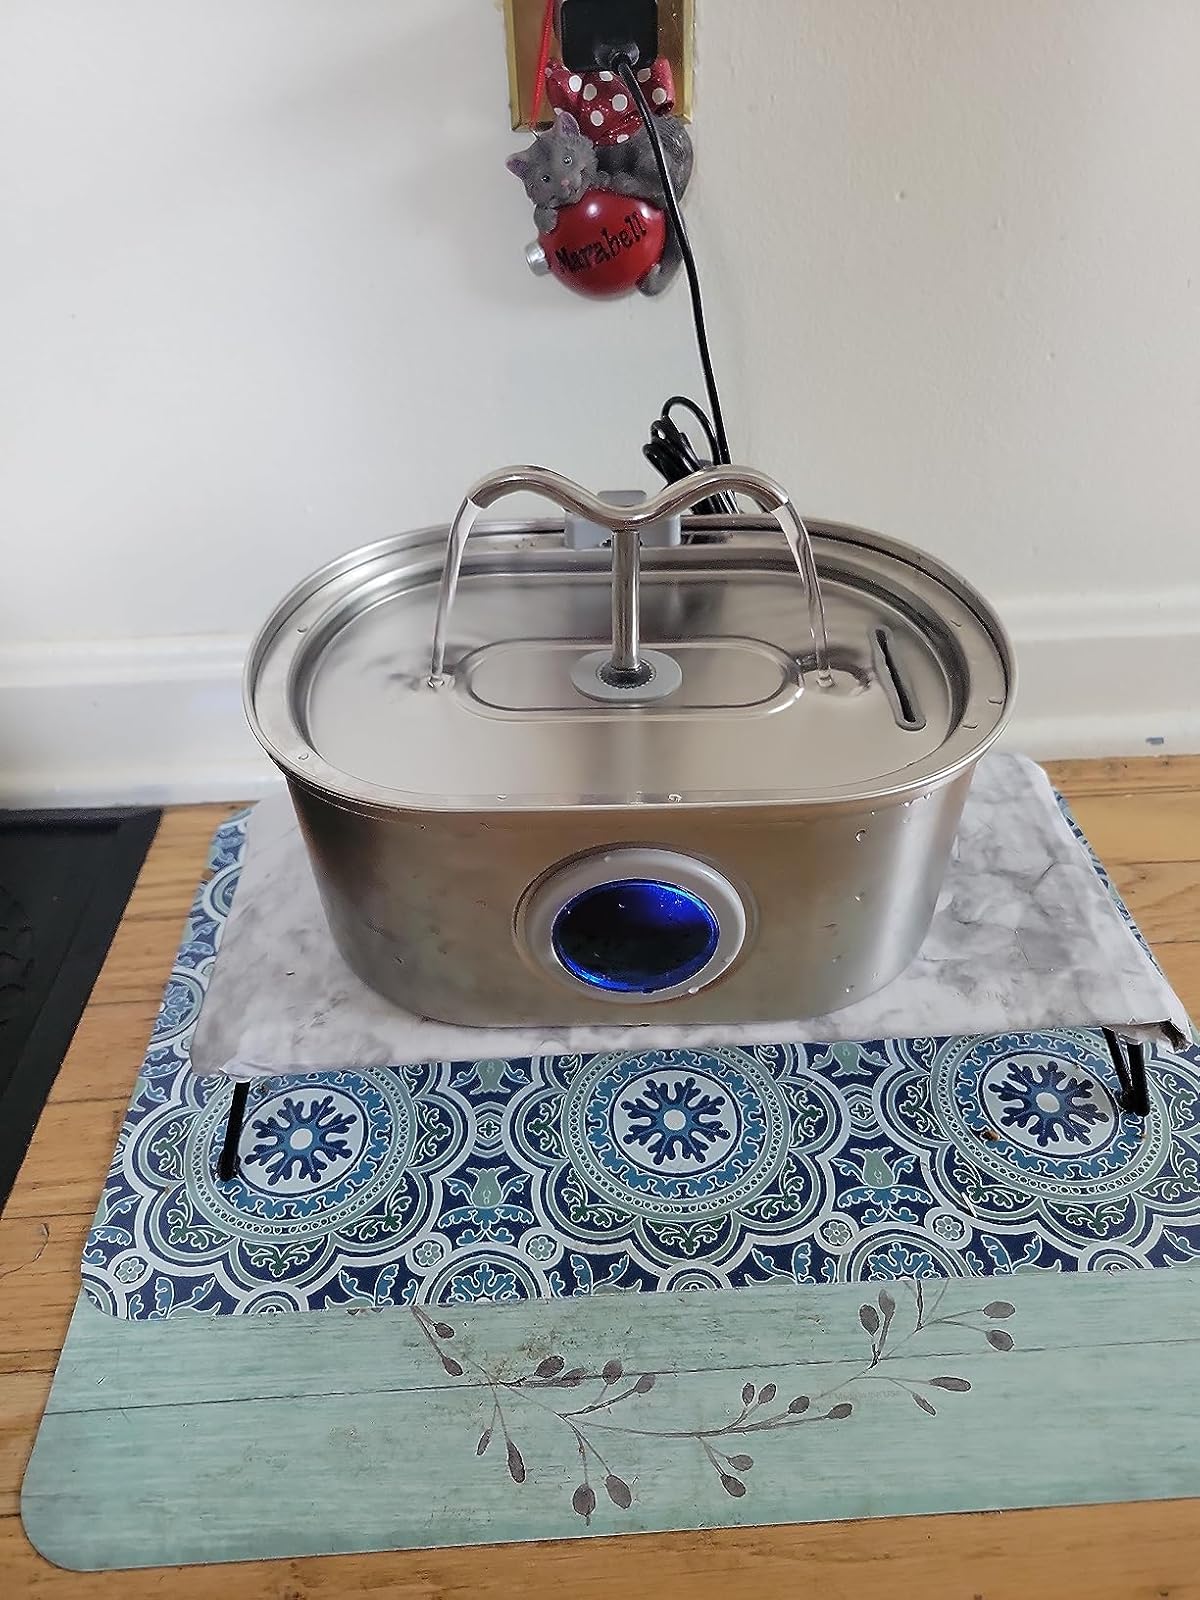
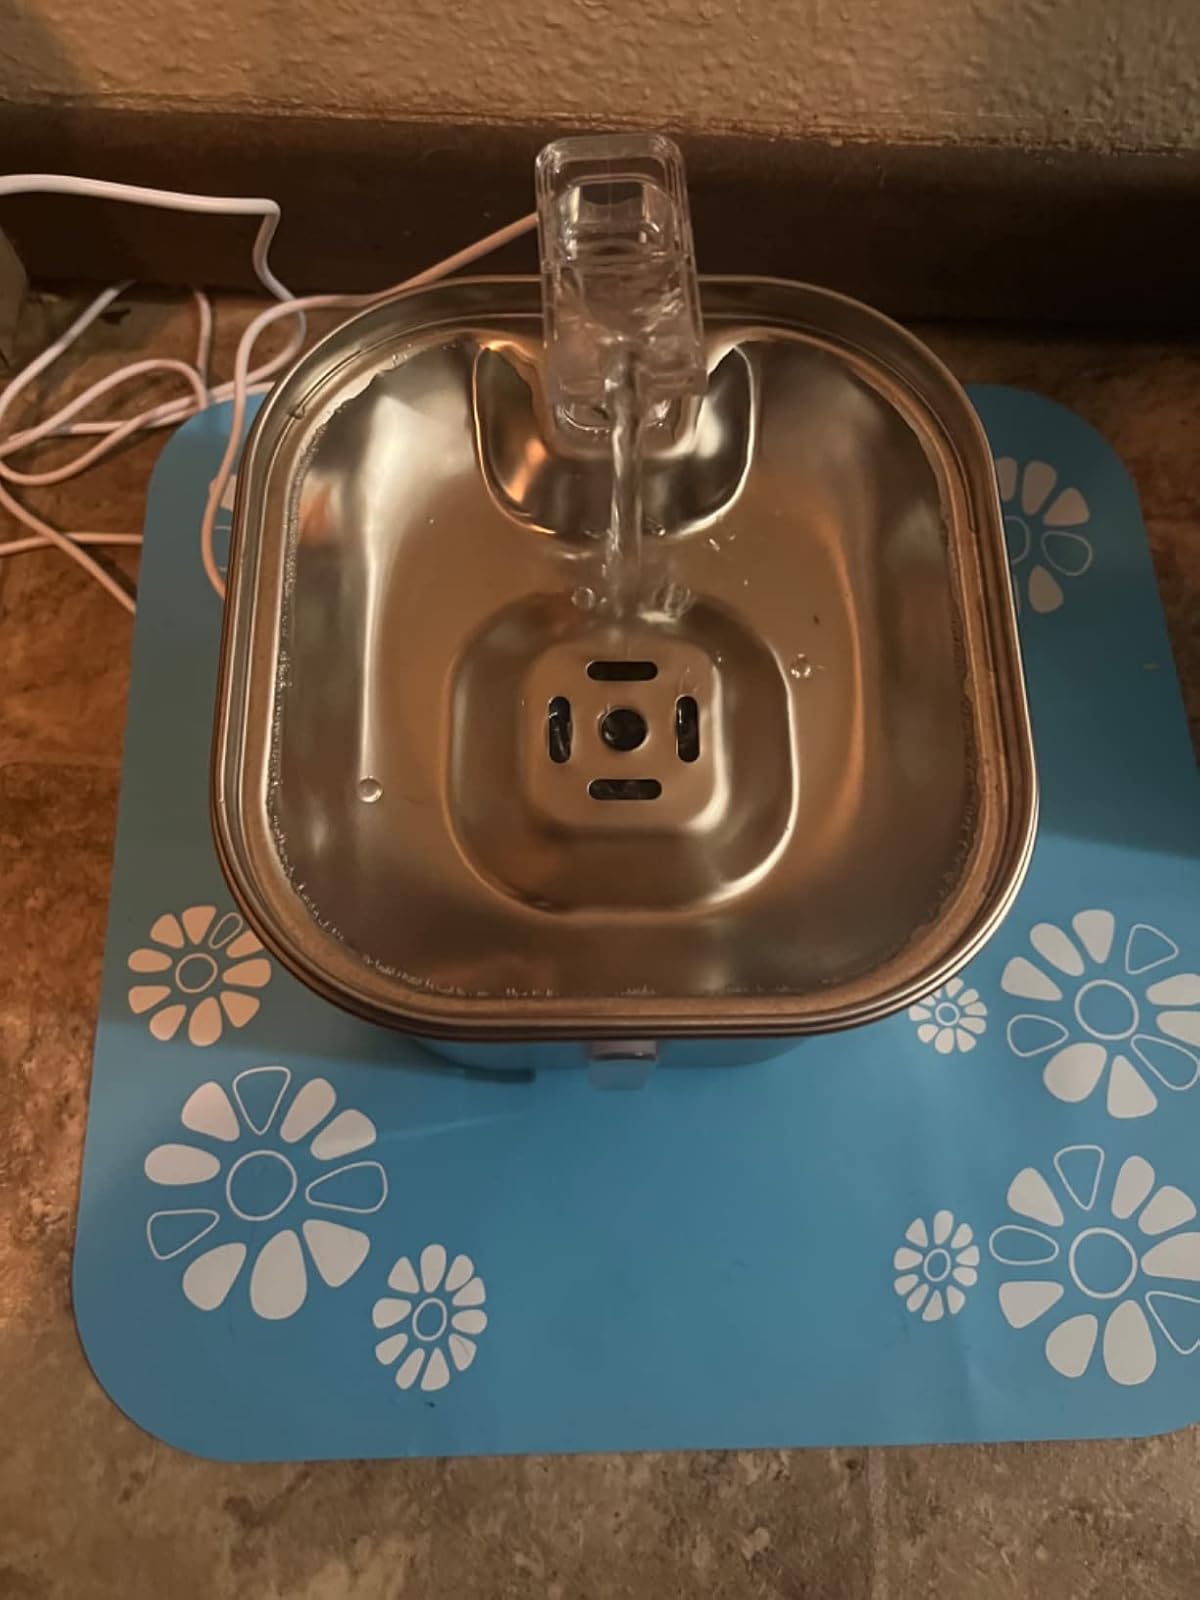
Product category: items_bowl
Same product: no